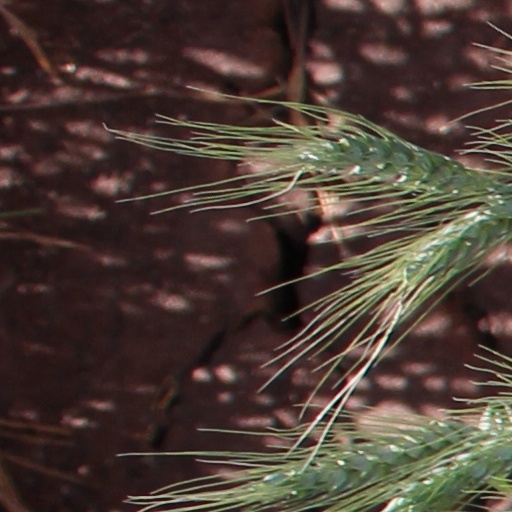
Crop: wheat